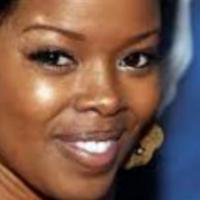
Age group: age 21-30